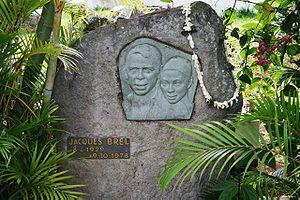
Maddly Bamy, née en 1943 à Pointe-à-Pitre en Guadeloupe, est une actrice française qui fut la dernière compagne de Jacques Brel.